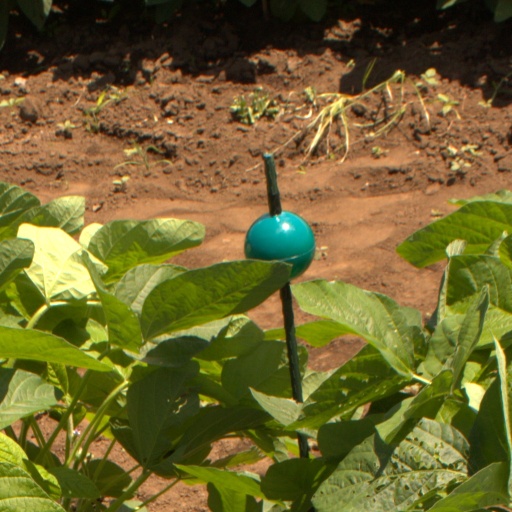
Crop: soybean